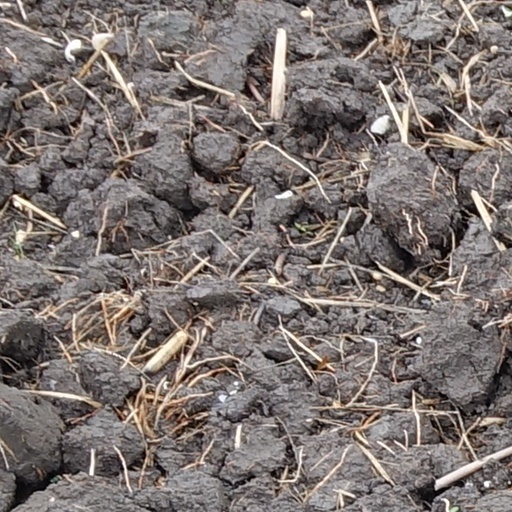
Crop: wheat